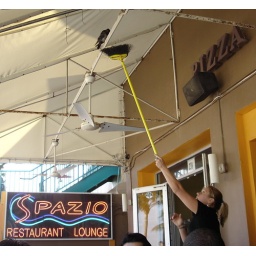
So this bird kept sitting right above people's tables... the server had to chase it off